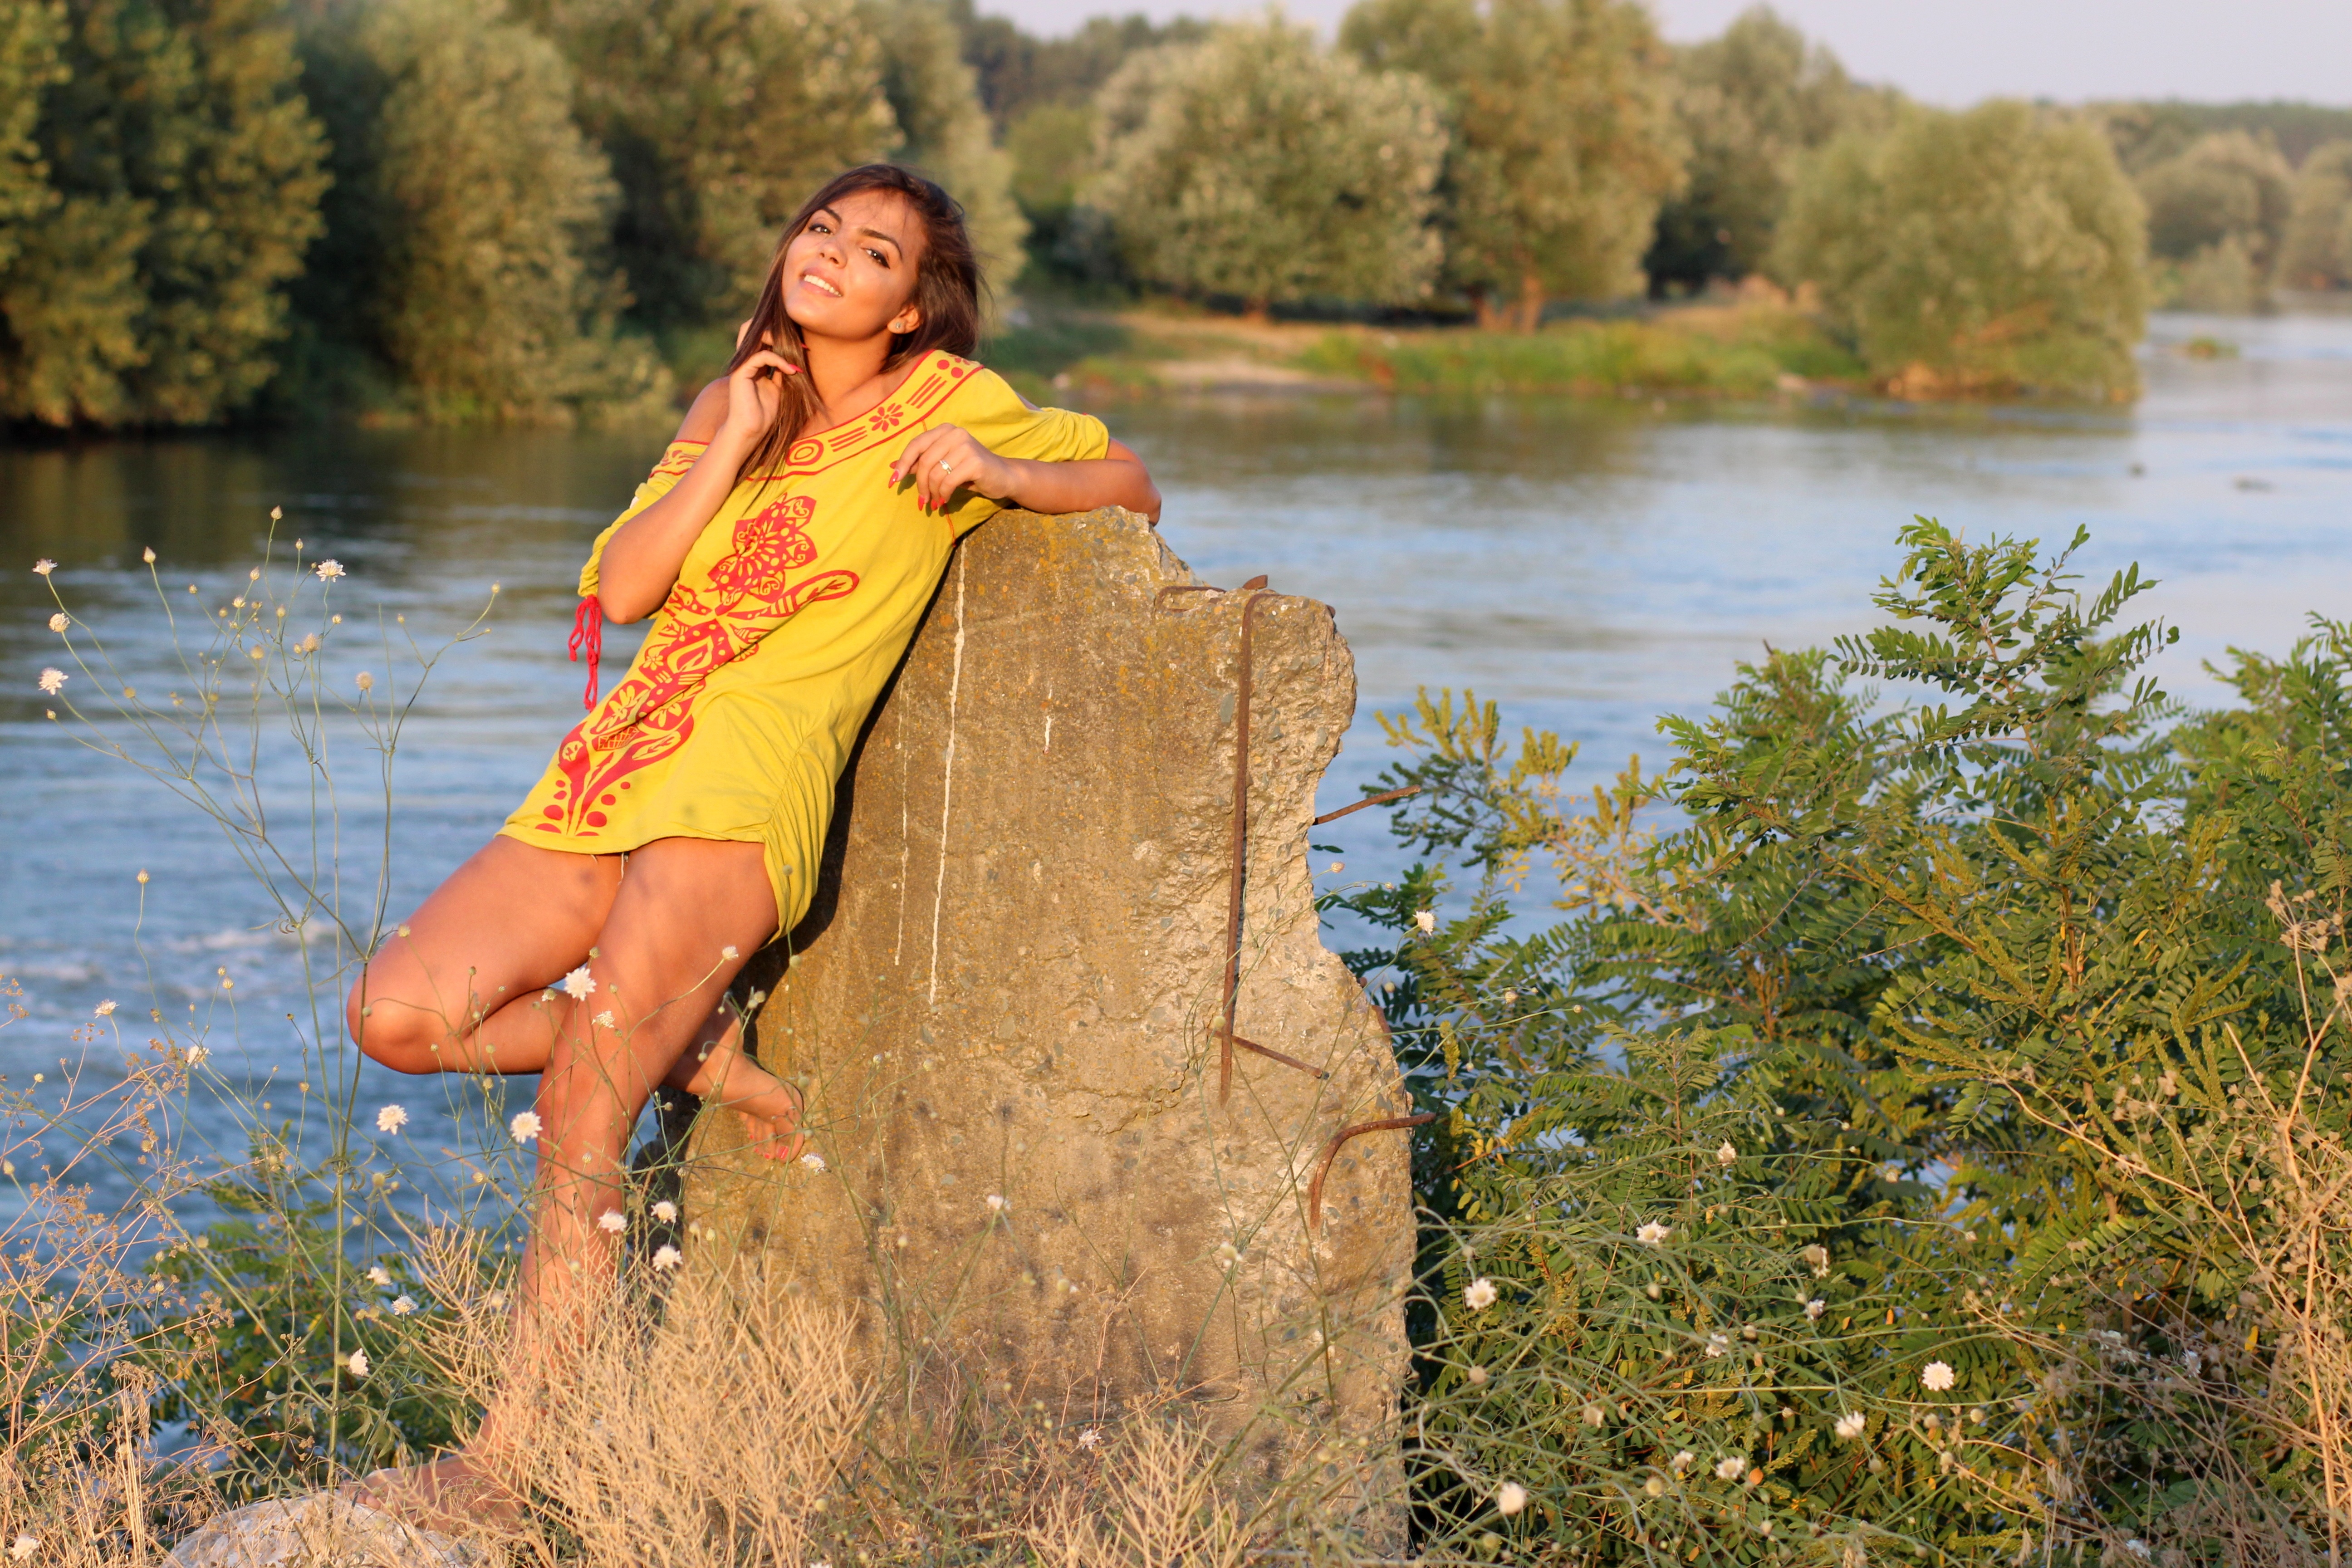
water, rock, people, girl, river, summer, vacation, wild, spring, autumn, season, vegetation, beauty, sensual